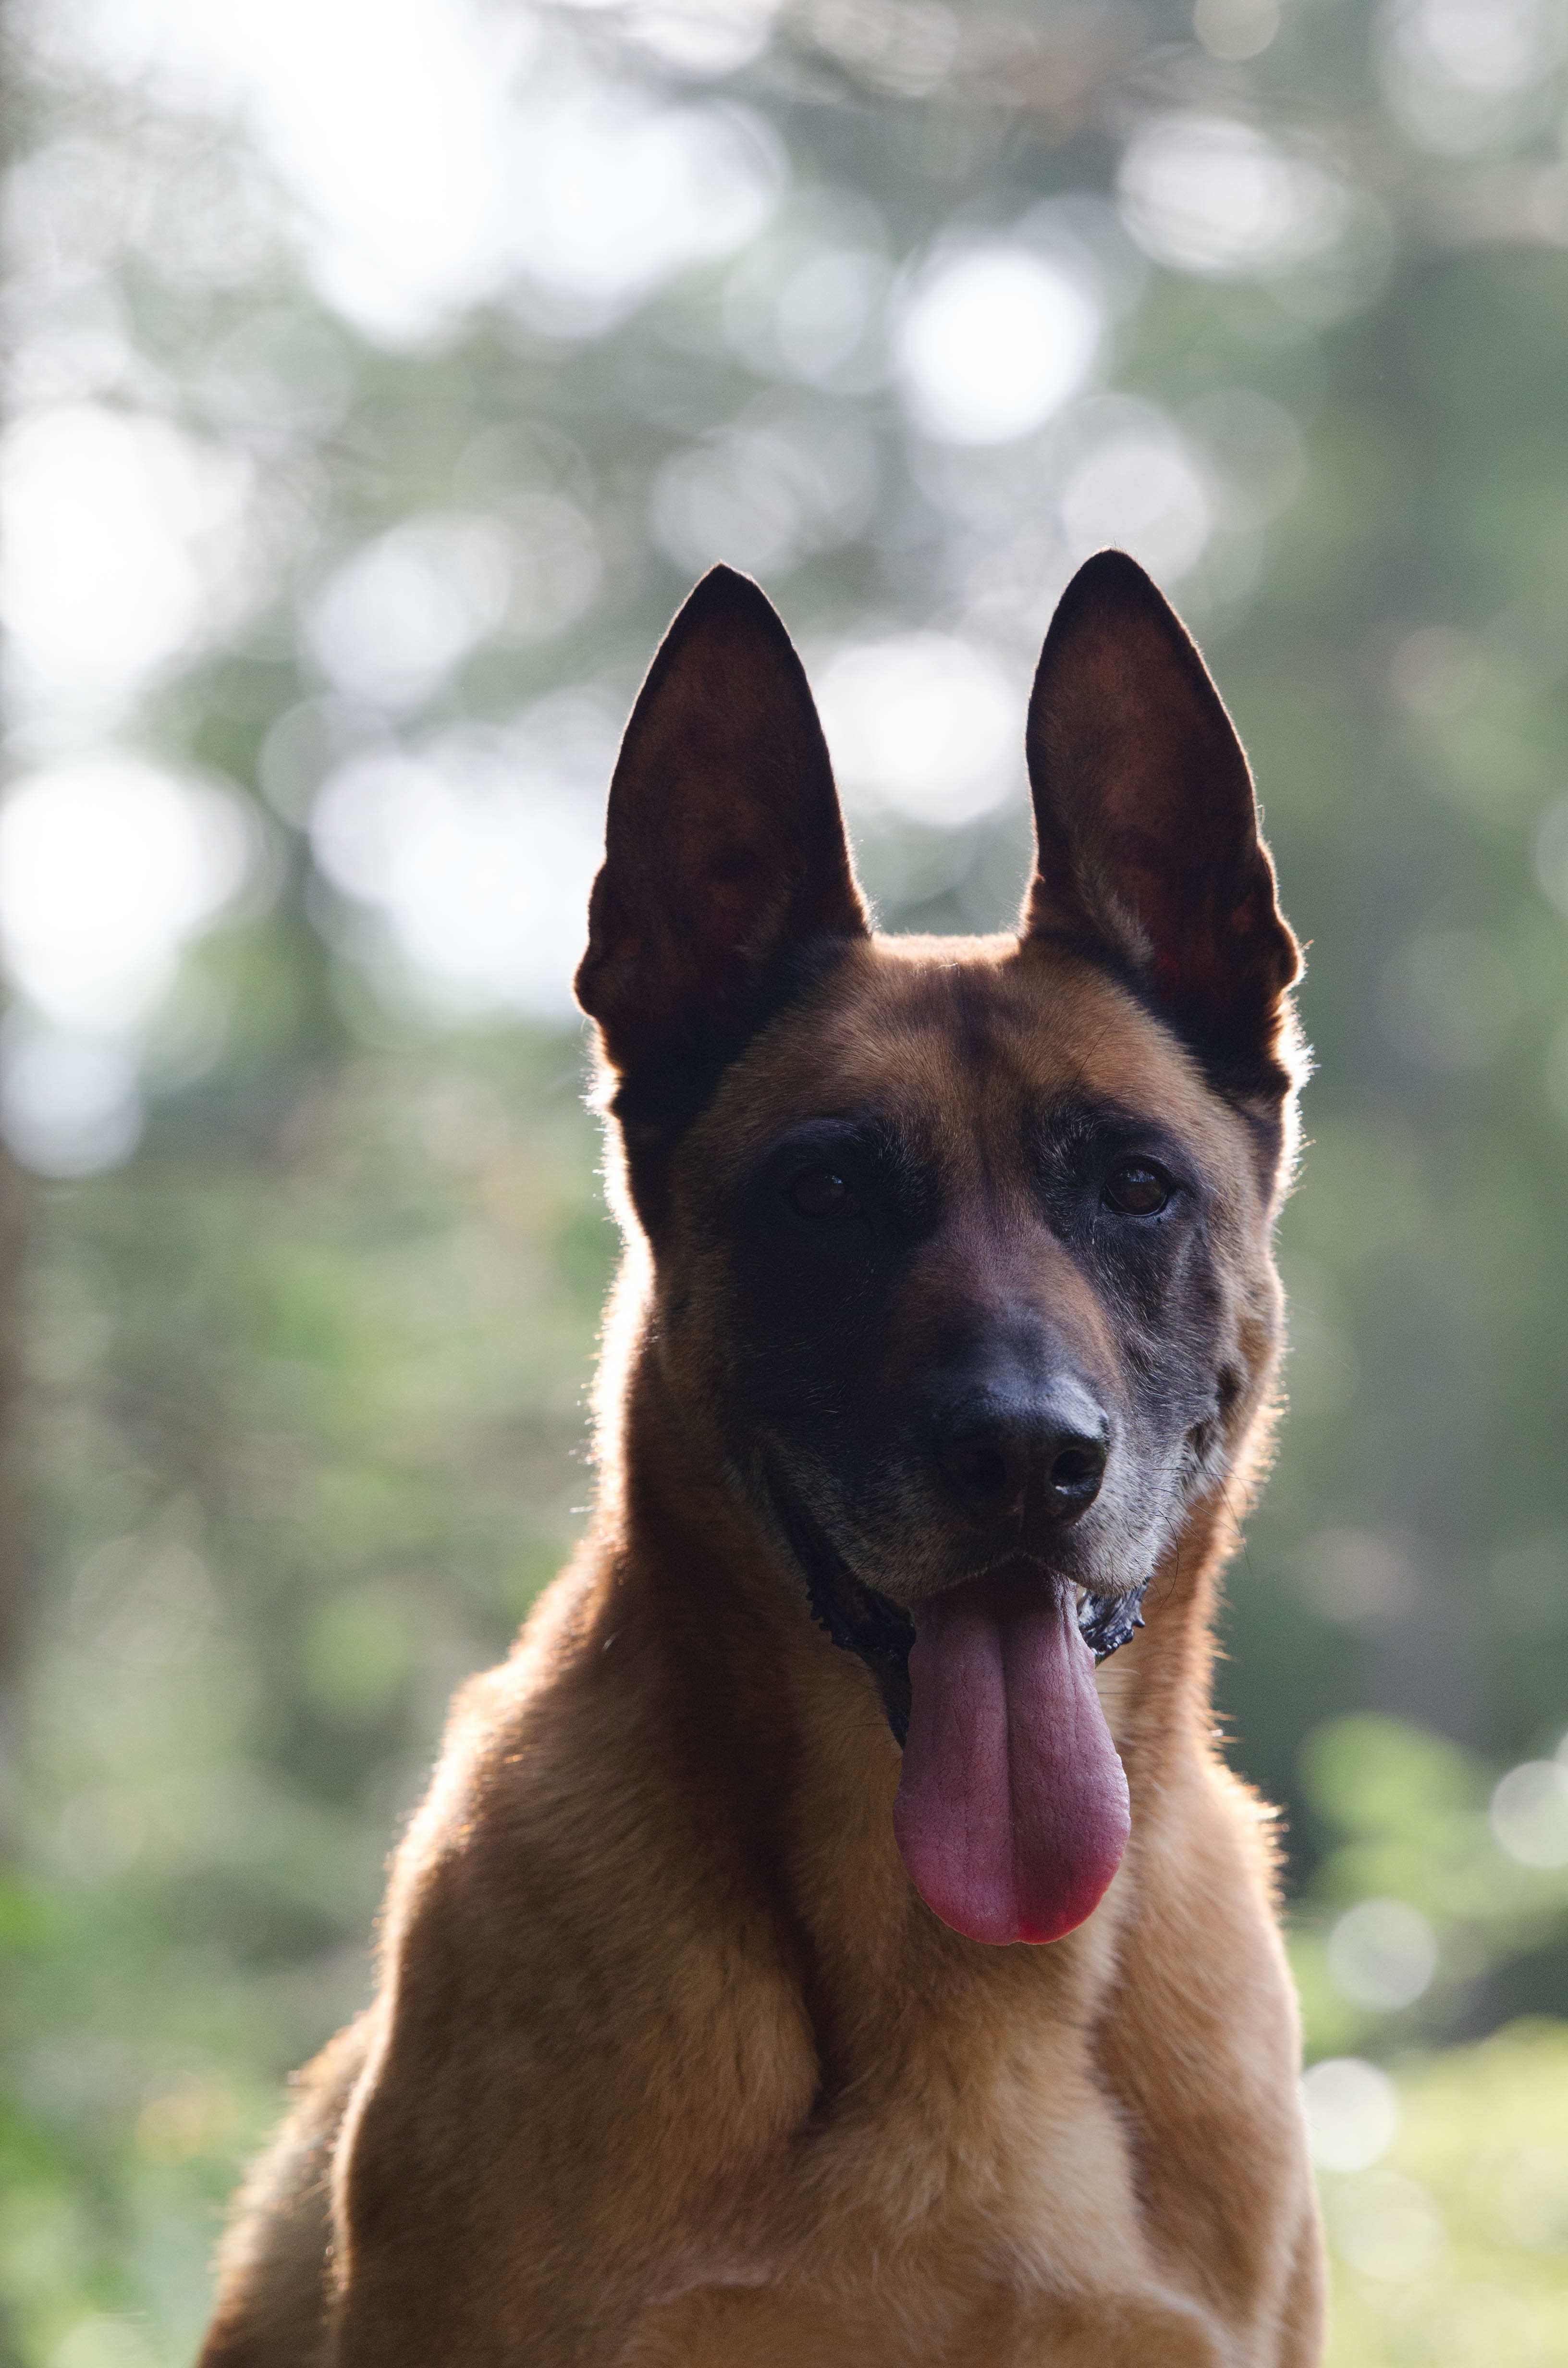
dog, portrait, mammal, vertebrate, pretty, dog breed, back light, malinois, belgian shepherd malinois, dog like mammal, carnivoran, dog breed group, german shepherd dog